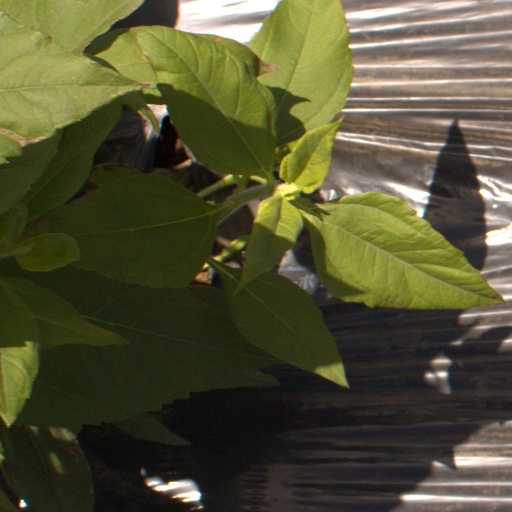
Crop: Jerusalem artichoke